The Accusing Finger

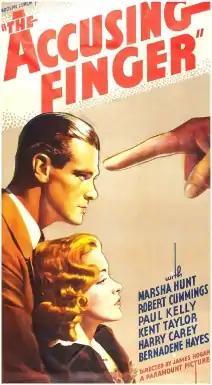
Theatrical release poster

The Accusing Finger is a 1936 American drama film directed by James P. Hogan and written by Madeleine Ruthven, Brian Marlow, John Bright and Robert Tasker. The film stars Paul Kelly, Marsha Hunt, Kent Taylor, Robert Cummings, Harry Carey, Bernadene Hayes and Joe Sawyer. The film was released on October 23, 1936, by Paramount Pictures.